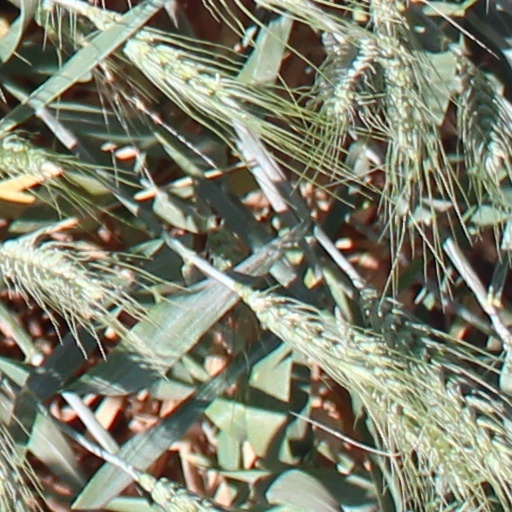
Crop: wheat